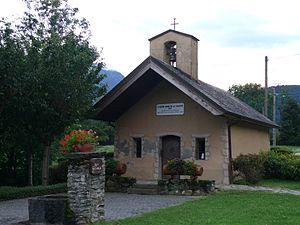
La chapelle Notre-Dame-de-la-Salett de Saint-Alban-d'Hurtières (Savoie, Rhône-Alpes, France).
Saint-Alban-d'Hurtières, anciennement Saint-Alban-des-Hurtières, est une commune française située dans le département de la Savoie, en région Auvergne-Rhône-Alpes.